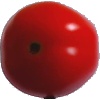
Label: Tomato 4